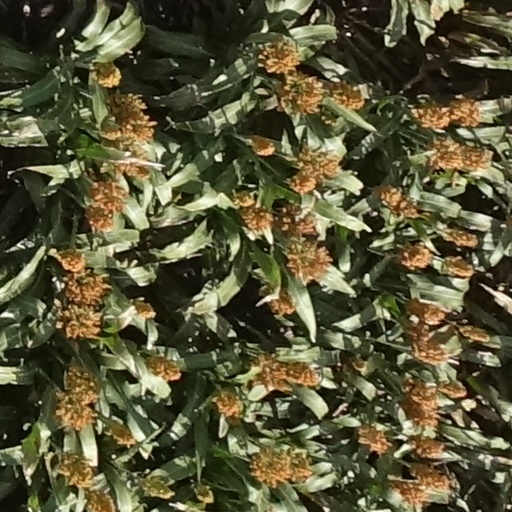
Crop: sorghum